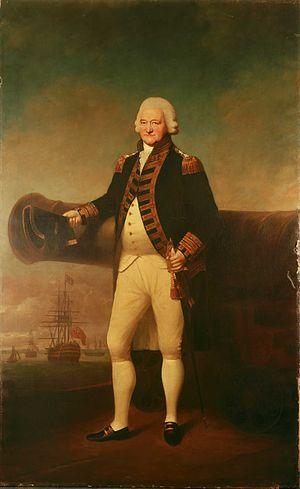
Peter Parker, 1ᵉʳ baronnet de Bassingbourn, est un officier britannique de la Royal Navy qui est devenu « Amiral de la Flotte ».
La circonscription de Maldon est une circonscription électorale anglaise située dans l'Essex, et représentée à la Chambre des Communes du Parlement britannique depuis 2010 par John Whittingdale du Parti conservateur.
La bataille de Sullivan's Island se déroule le 28 juin 1776 à Sullivan's Island près de Charleston en Caroline du Sud durant la guerre d'indépendance des États-Unis. Elle prend place lors de la première tentative britannique de capturer Charleston alors aux mains des patriotes américains. Elle est aussi parfois appelée premier siège de Charleston, en raison du siège britannique de 1780.